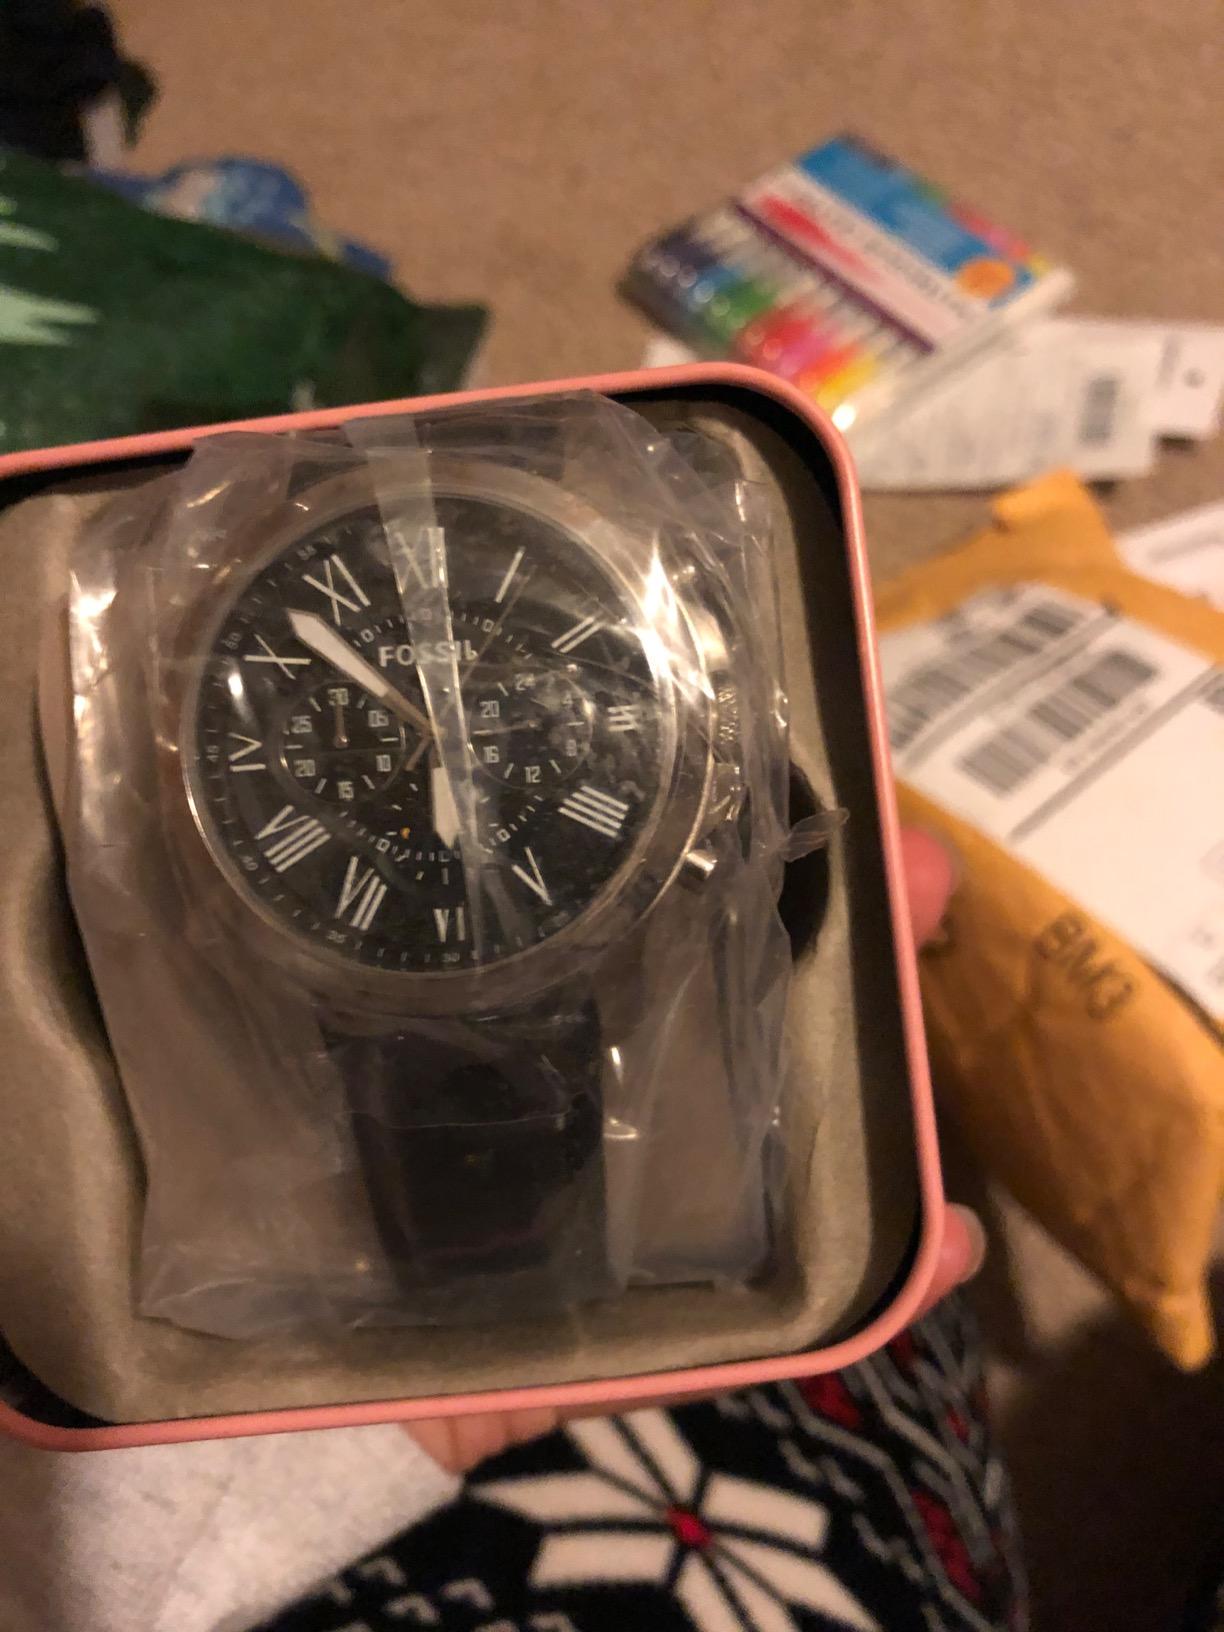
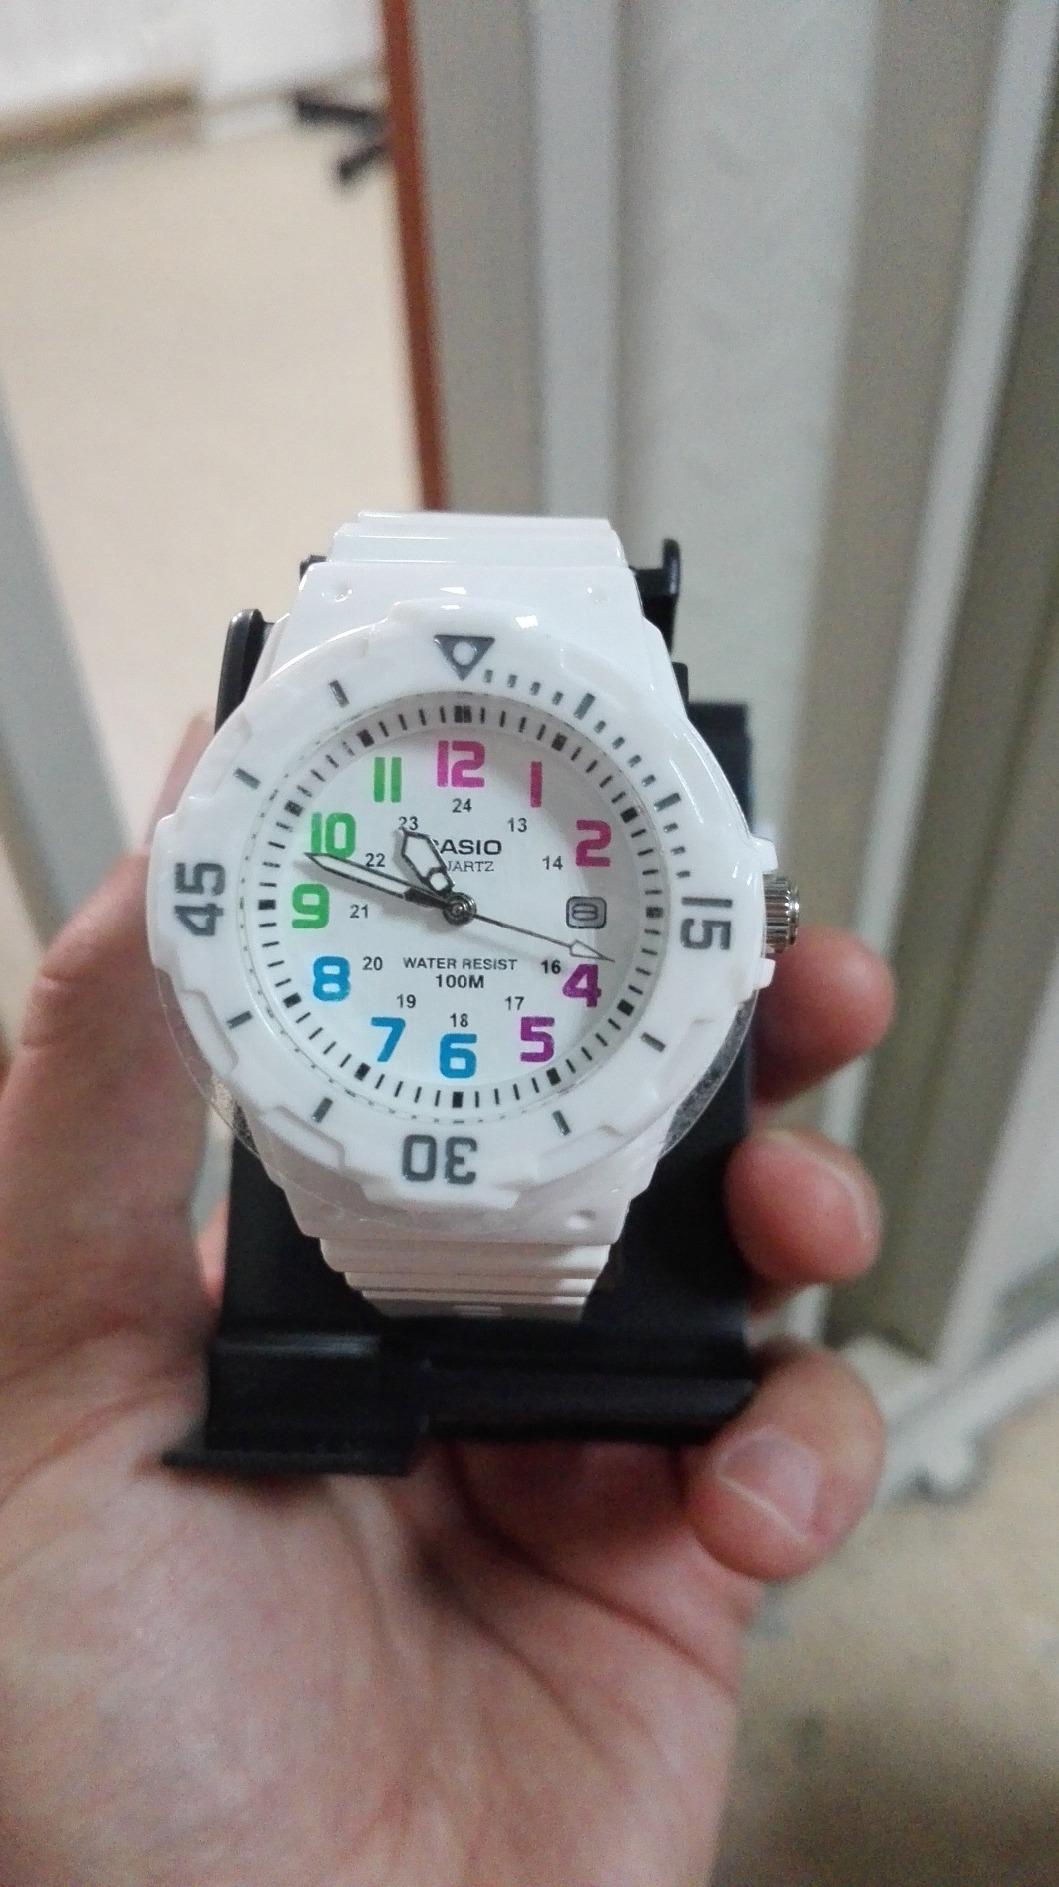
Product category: accessories_watch
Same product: no